Maya society

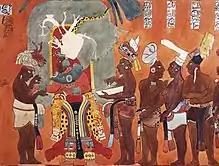
Mural from Bonampak of elite man being painted red

Body paint patterns were incredibly localized and color and design varied according to location. Two of the most widely used colors among the Maya were red, which was made of cinnabar or vermilion, with hematite and iron ore added. Another popular culture, and one that was possibly the most valued among the Maya was a blue or green pigment made with indigo and a mineral called Palygorskite. This blue/green color was highly valued because it was associated not only with jade, but with sacrifice to the gods as well. Spanish explorer Diego de Landa states in one of his accounts: